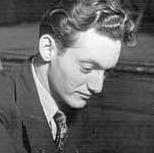
Age: 21